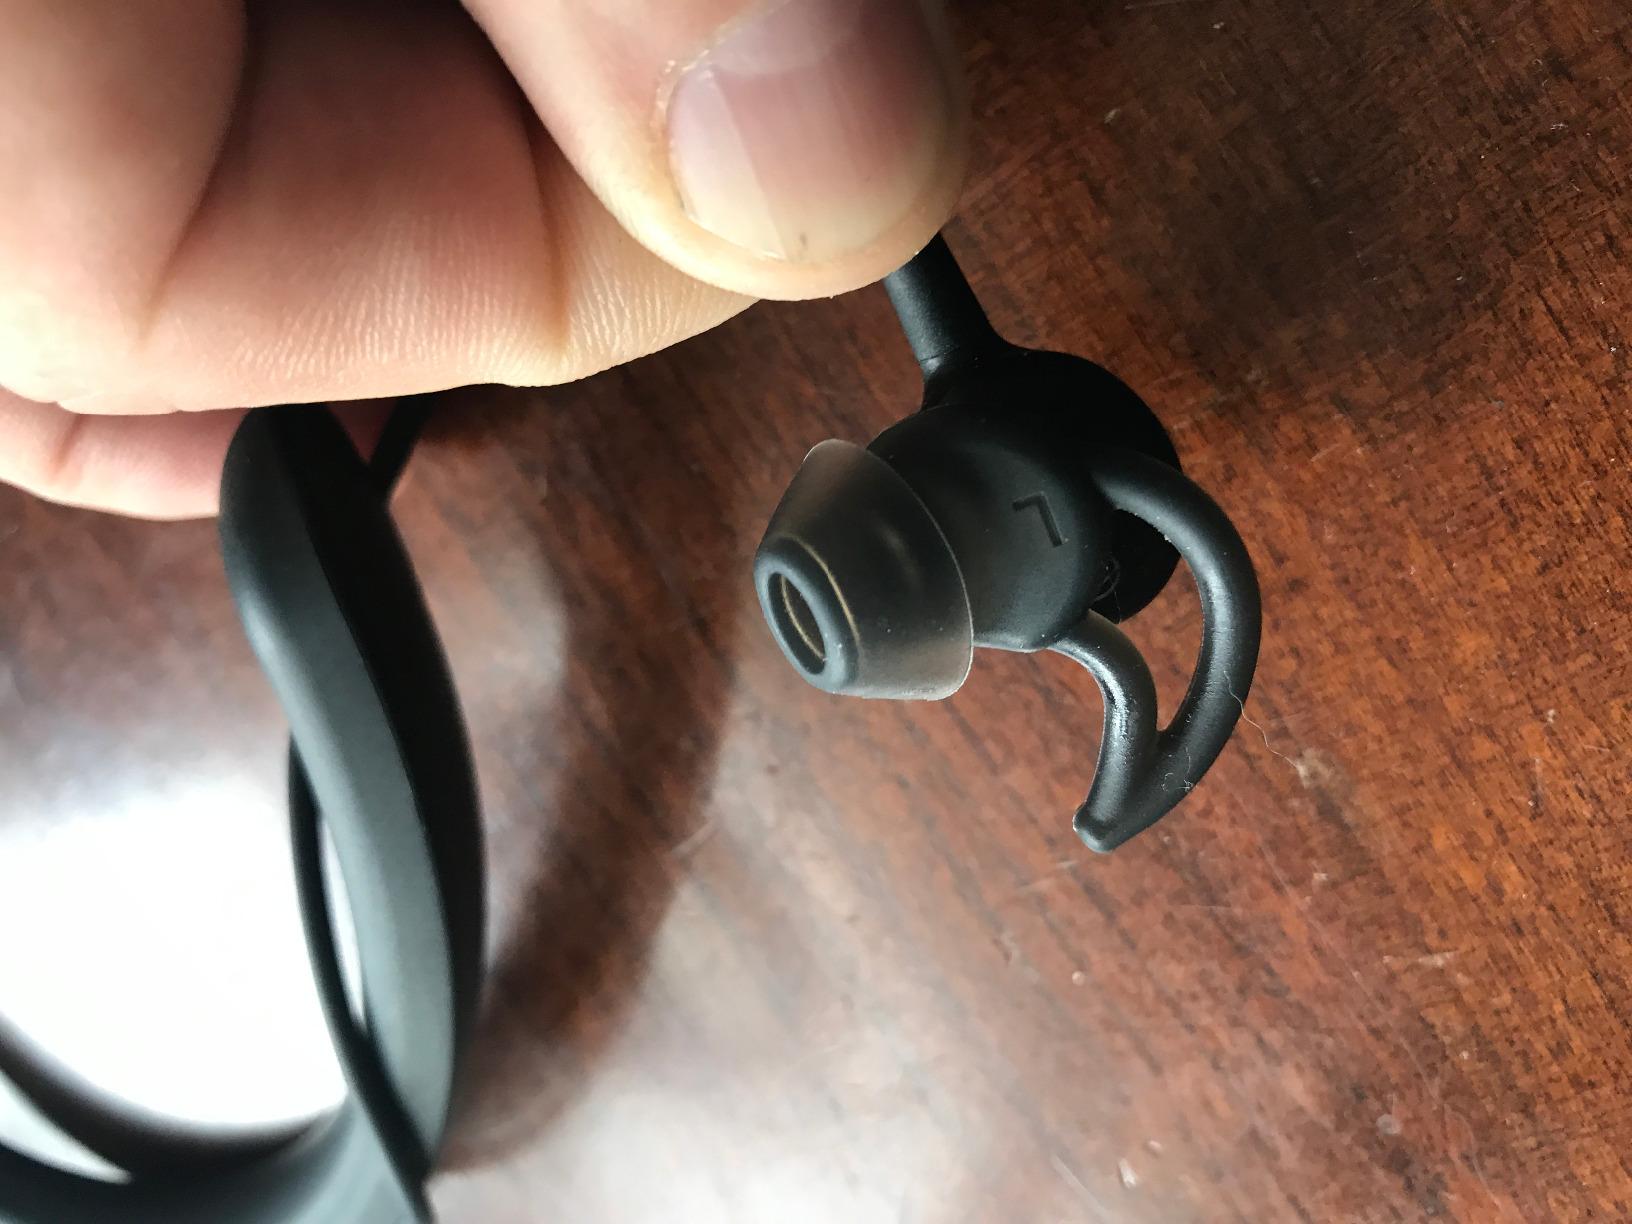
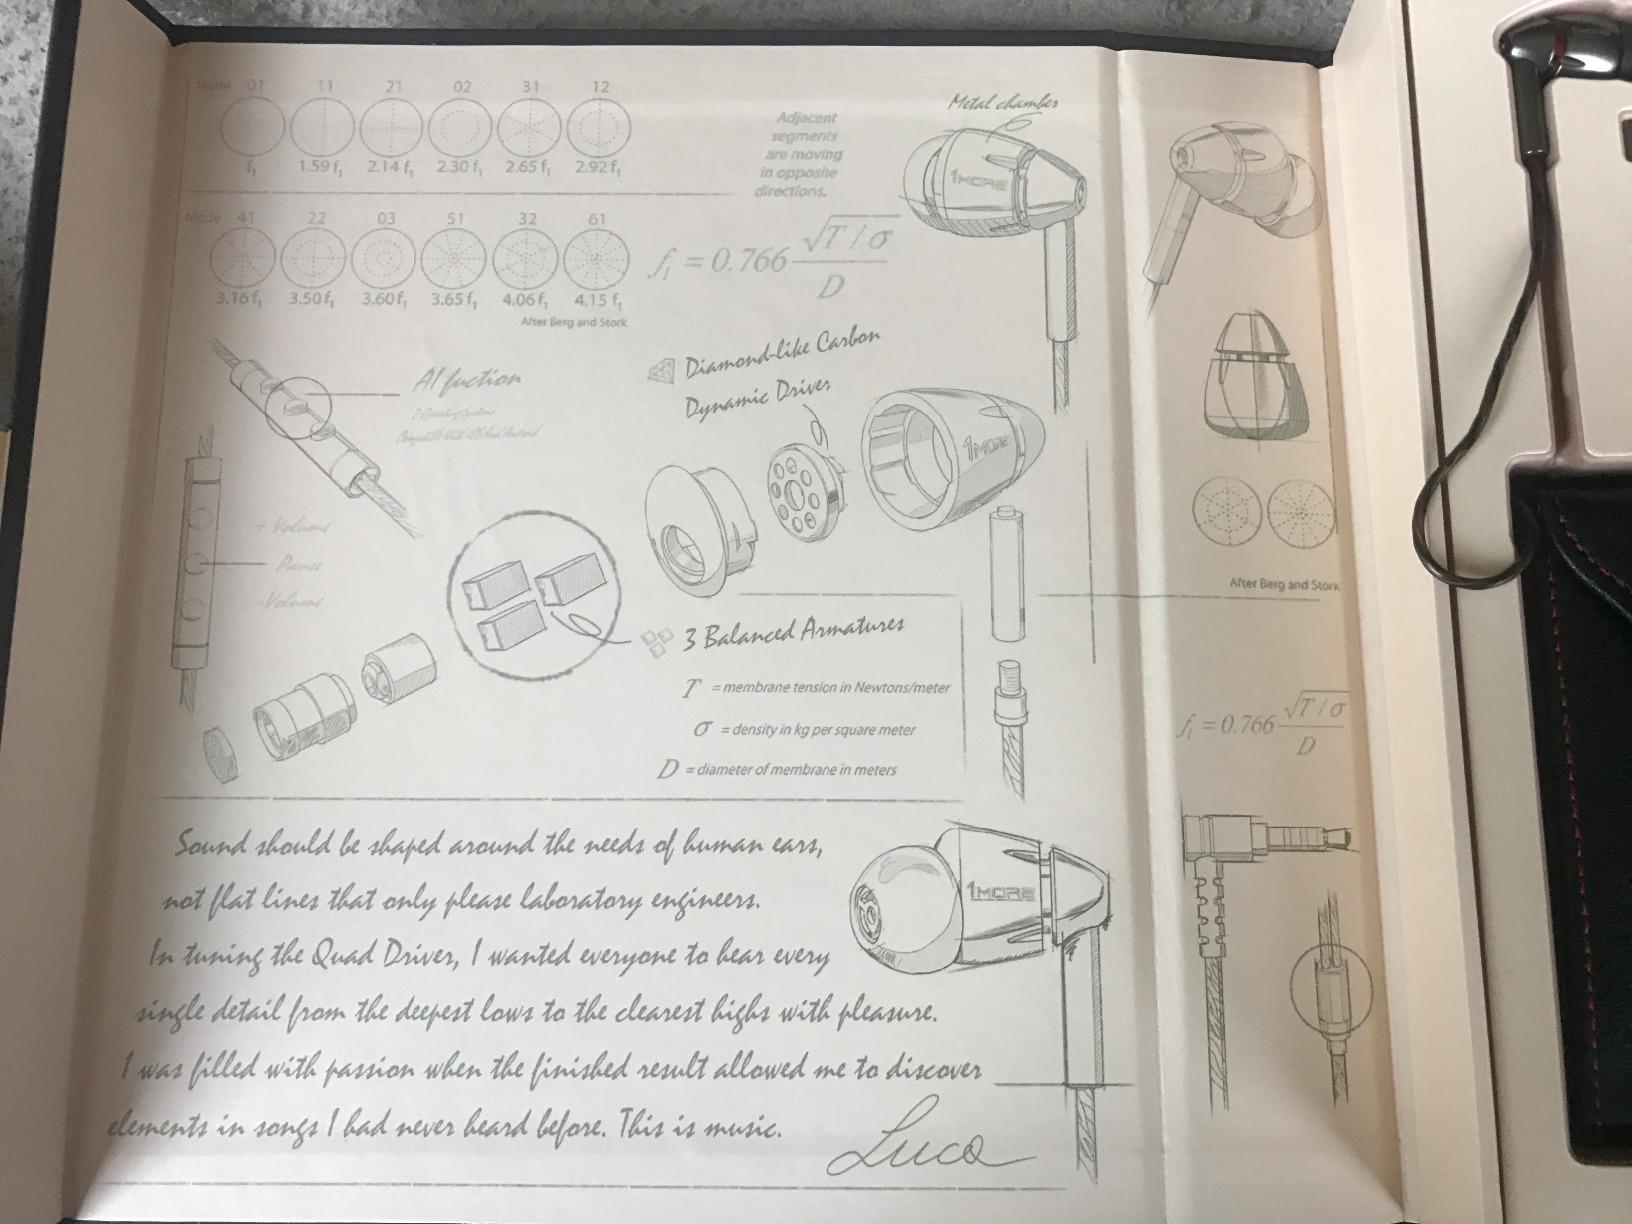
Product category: headphones
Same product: no